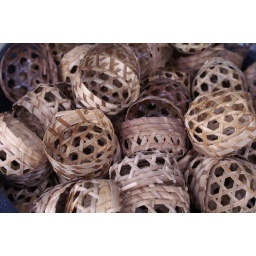
On sale at a street market in Bangkok, August 2006